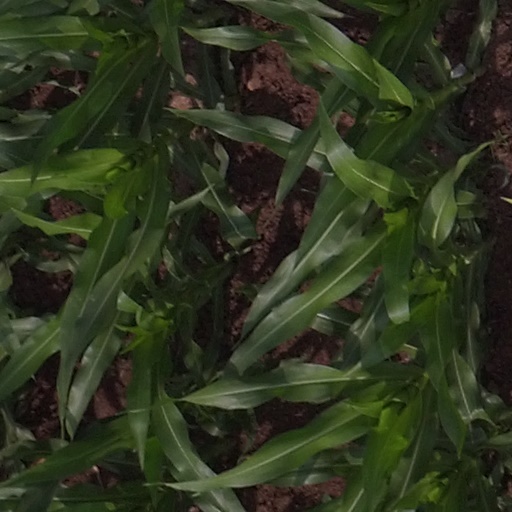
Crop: maize; corn